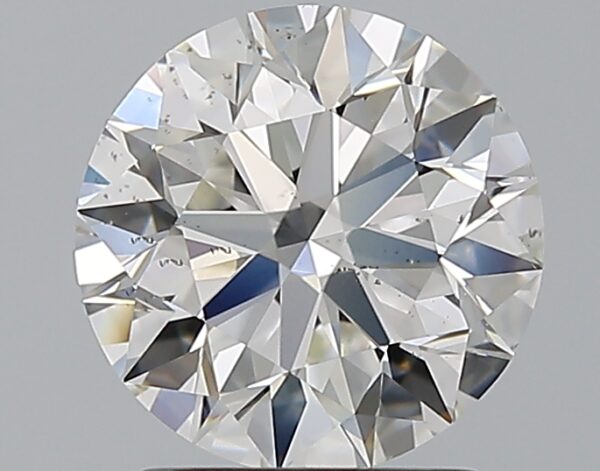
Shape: round
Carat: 2.07
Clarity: VS2
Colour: G
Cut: EX
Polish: EX
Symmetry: EX
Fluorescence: F
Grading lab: GIA
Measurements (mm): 8.06 x 8.12 x 5.08